Surrey Libraries

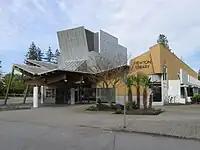
The award-winning Newton Library was officially opened on May 2, 1992

Before 1983, all City of Surrey library branches were part of the Fraser Valley Regional Library system. On November 20, 1982, Surrey voters passed a referendum to establish a separate, amalgamated municipal library system. Five months later, on March 17, 1983, five branches (Guildford, Newton, Ocean Park, Port Kells, and Whalley) began operations in the new Surrey Public Library system.